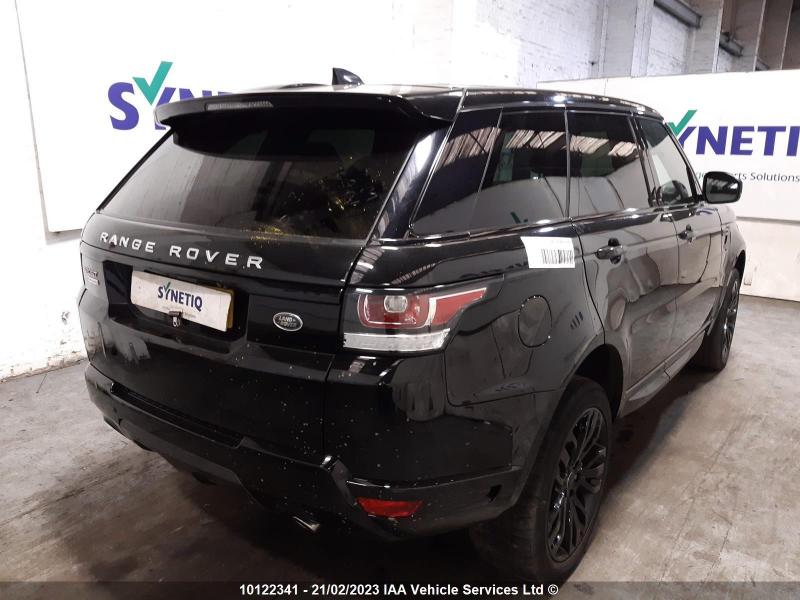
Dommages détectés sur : plaque d'immatriculation arrière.
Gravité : majeur